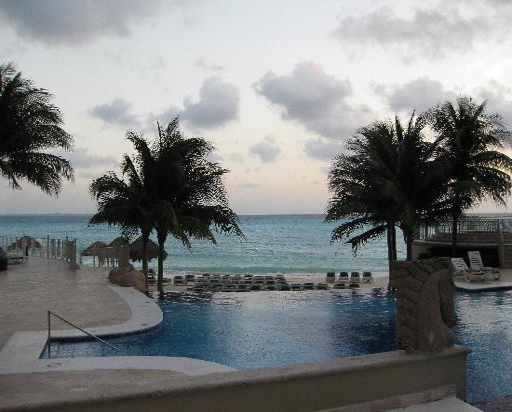
pool on right of the building , not used too much , very quiet !